Kolby Allard

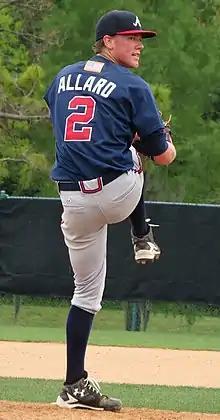
Allard pitching for the Atlanta Braves organization in 2016

Kolby Kenneth Allard (born August 13, 1997) is an American professional baseball pitcher for the Cleveland Guardians of Major League Baseball (MLB). He has previously played in MLB for the Atlanta Braves, Texas Rangers, and Philadelphia Phillies. He was selected by the Braves with the 14th overall pick in the first round of the 2015 MLB draft.